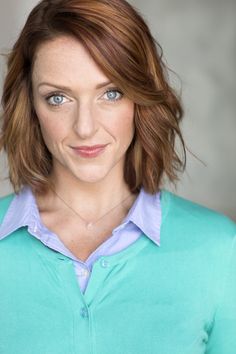
Label: Colored